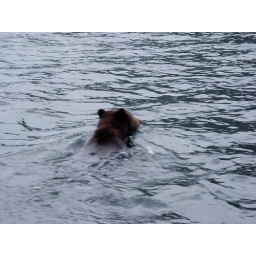
Brown bear swimming in the Southeast Alaska Ocean - Summer 2009-4